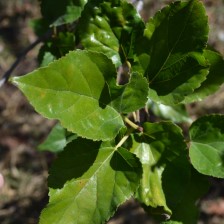
Variety: Kamphaengsaeng42